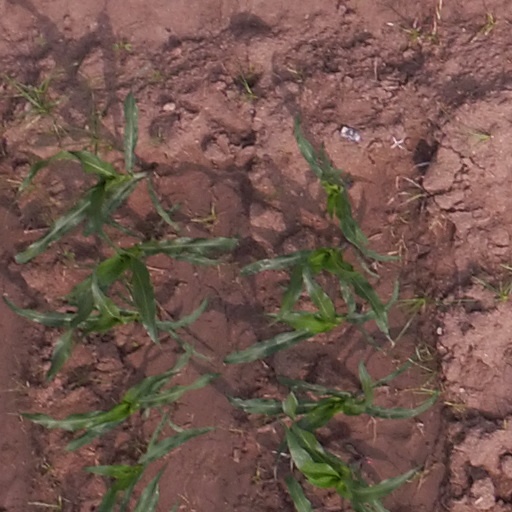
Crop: maize; corn